Lloyd Scott

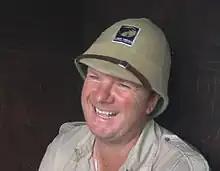
Scott in 2009

Lloyd Scott MBE (born 13 October 1961) is an English former professional footballer and charity fundraiser, best known in the UK for his charity marathons.